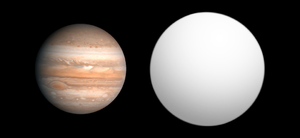
TrES-2 b, formellement TrES-2 Ab, également connue comme Kepler-1 b, est une planète extrasolaire confirmée en orbite autour de l'étoile TrES-2 A, une naine jaune très semblable au Soleil mais appartenant à un système binaire situé à environ ∼707 a.l. du Système solaire, dans la constellation du Dragon.